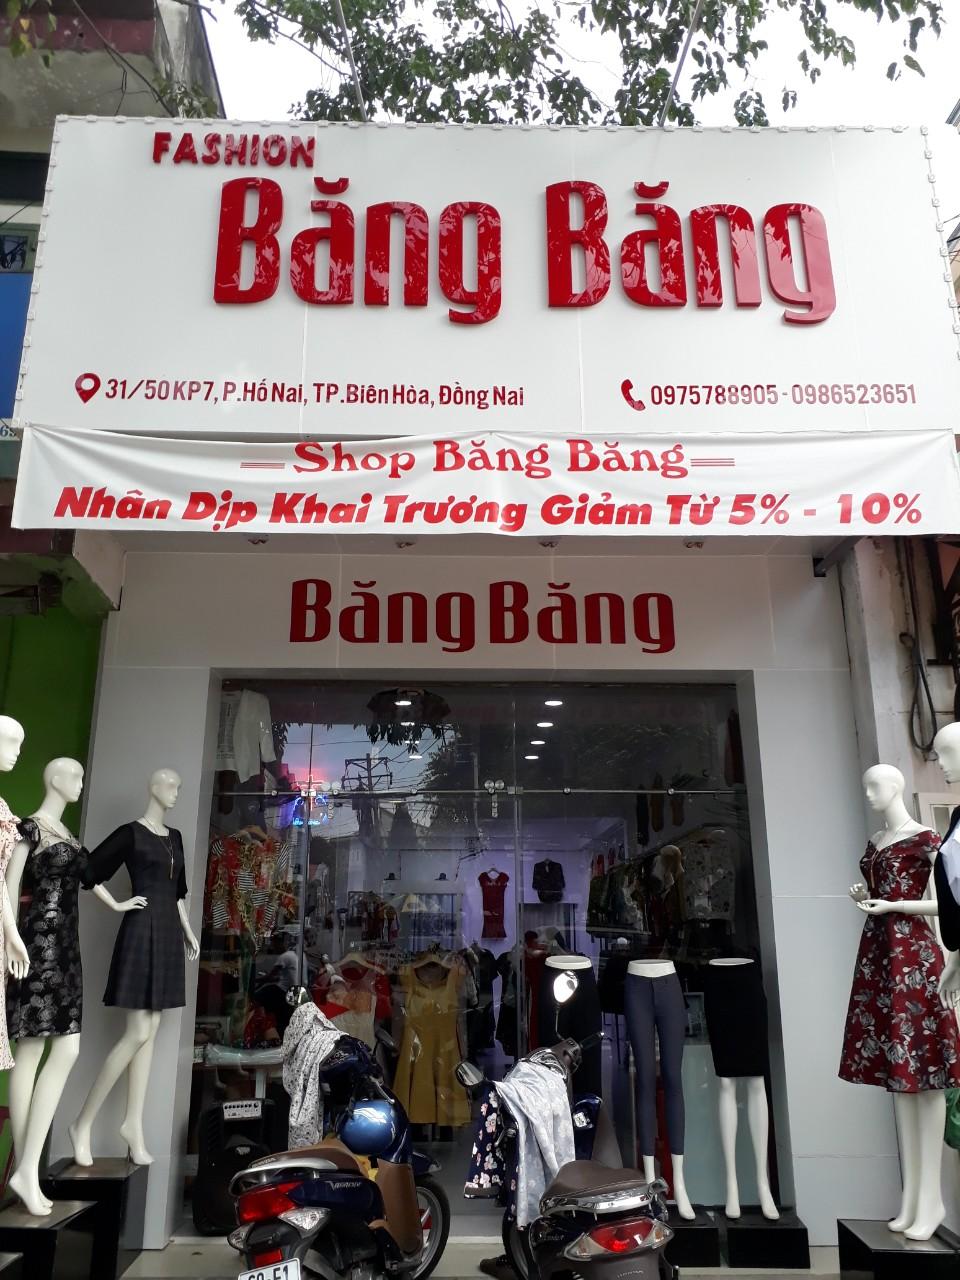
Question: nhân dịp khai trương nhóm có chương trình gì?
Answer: nhân dịp khai trương shop giảm từ 5% - 10%